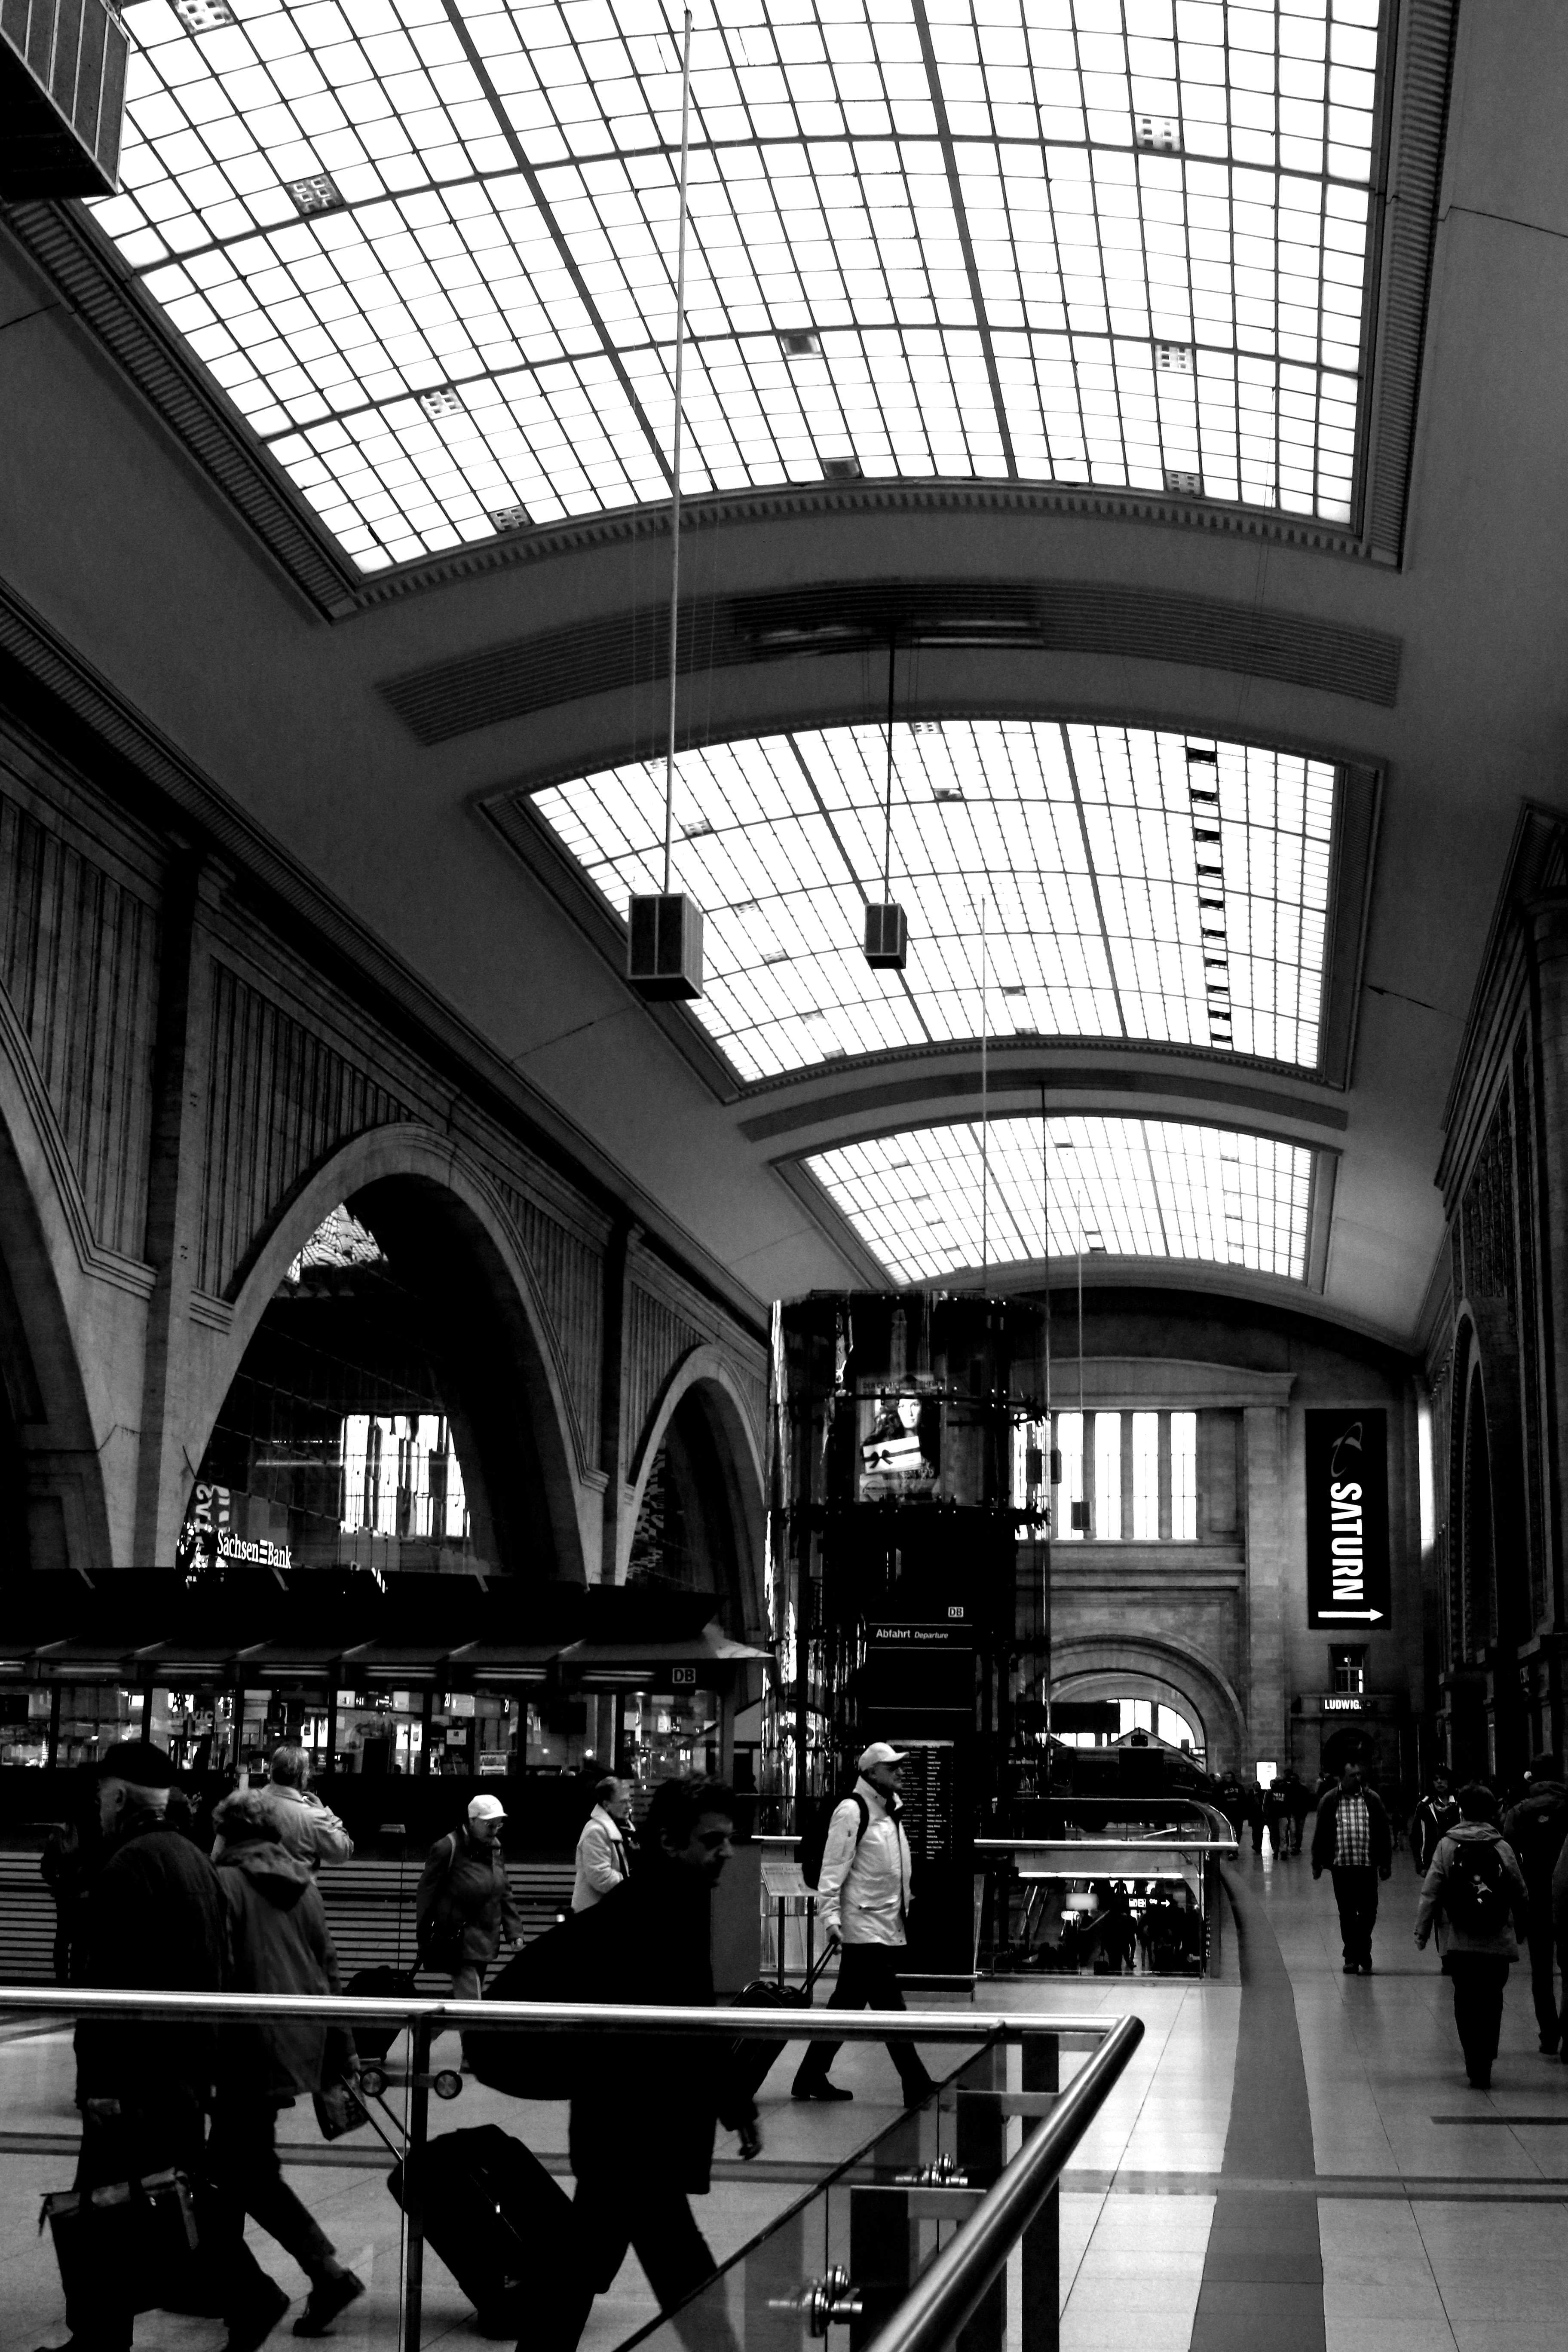
black and white, architecture, white, transport, black, monochrome, public transport, interior design, bw, blackandwhite, blackwhite, symmetry, germany, alemania, allemagne, leipzig, sw, schwarzweiss, schwarzweis, arcade, shape, germania, schwarzweissfotografie, hauptbahnhof, schwarzweisfotografie, centralstation, urban area, monochrome photography